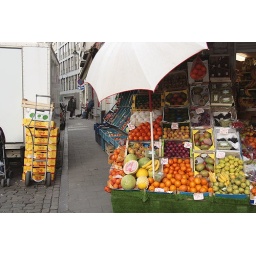
a colorful sight in the gray street